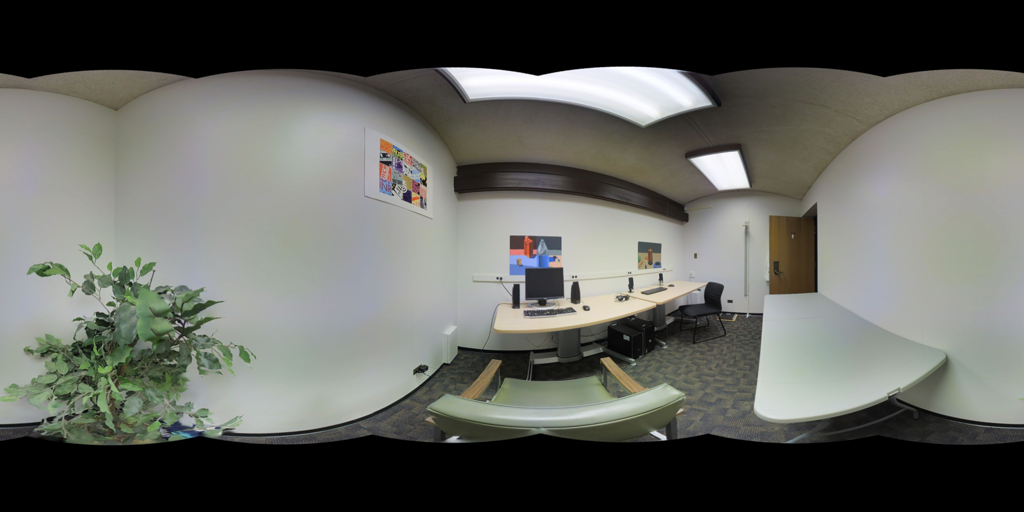
Referred object: Green plants in the corner of the room

Referred object: look slightly to the right to find the computer monitor on the desk

Referred object: the green armchair opposite the computer monitor